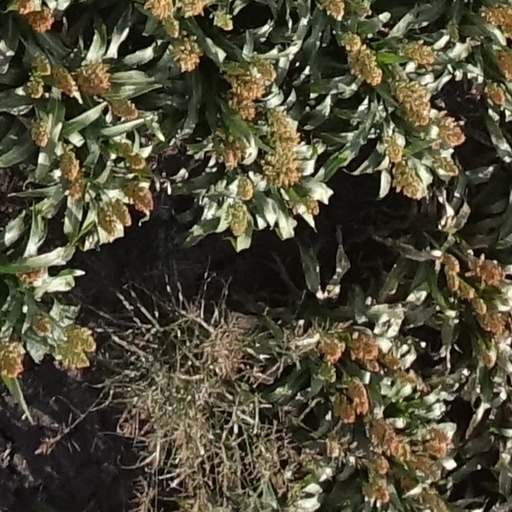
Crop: sorghum